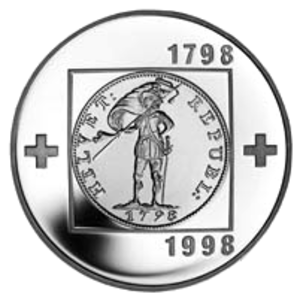
La monnaie de la République helvétique désigne l'ensemble des pièces de monnaies frappées par les autorités de la République helvétique sur le territoire actuel de la Suisse de 1798 à 1803.
Les pièces de monnaie commémoratives suisses désignent des pièces de monnaie frappées en Suisse. Elles sont libellées en francs suisses, mais ne doivent pas être confondues avec les pièces de circulation. Bien qu'elles aient cours légal, elles sont rarement utilisées pour les paiements courants, leur valeur d'achat et d'échange dépassant généralement leur valeur faciale. Comme telles, elles sont plutôt réservées aux collectionneurs.